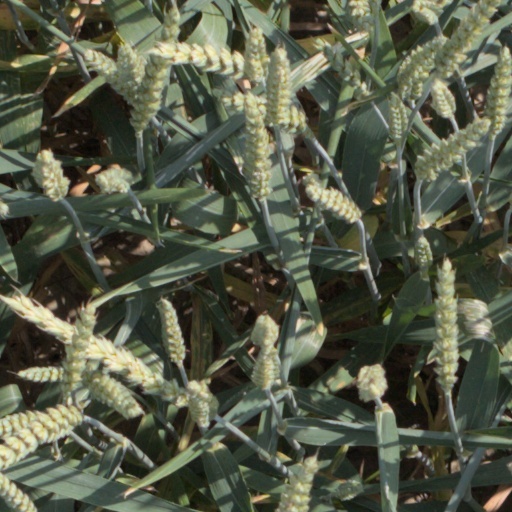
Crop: wheat